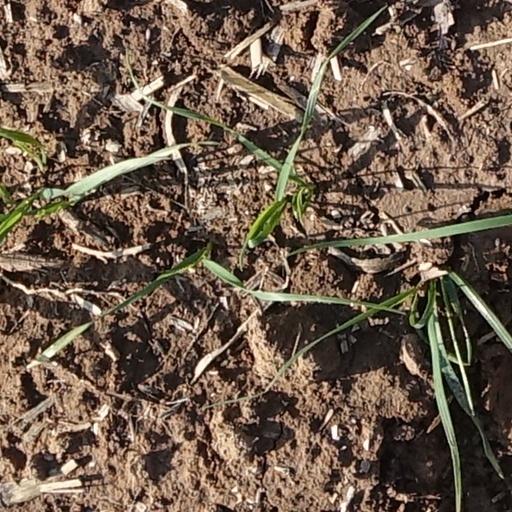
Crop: wheat